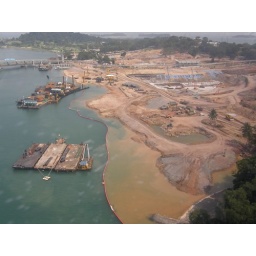
From the cable car heading over to Sentosa - this is the site for the first casino to be built in Singapore